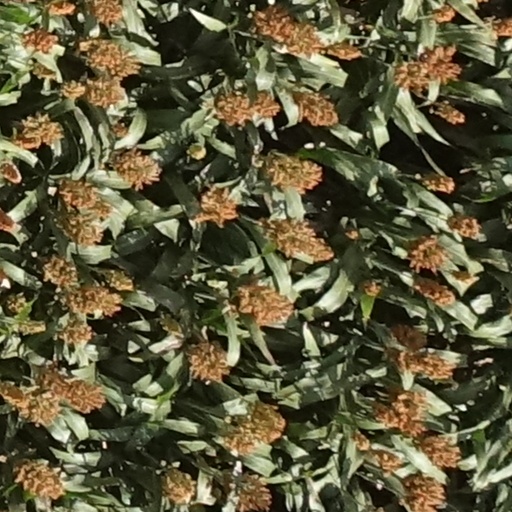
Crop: sorghum